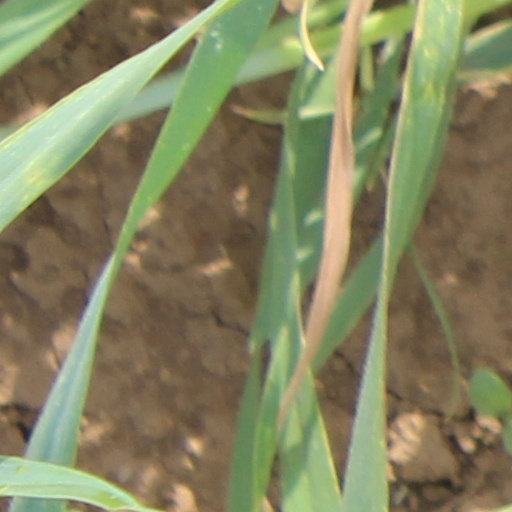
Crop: wheat